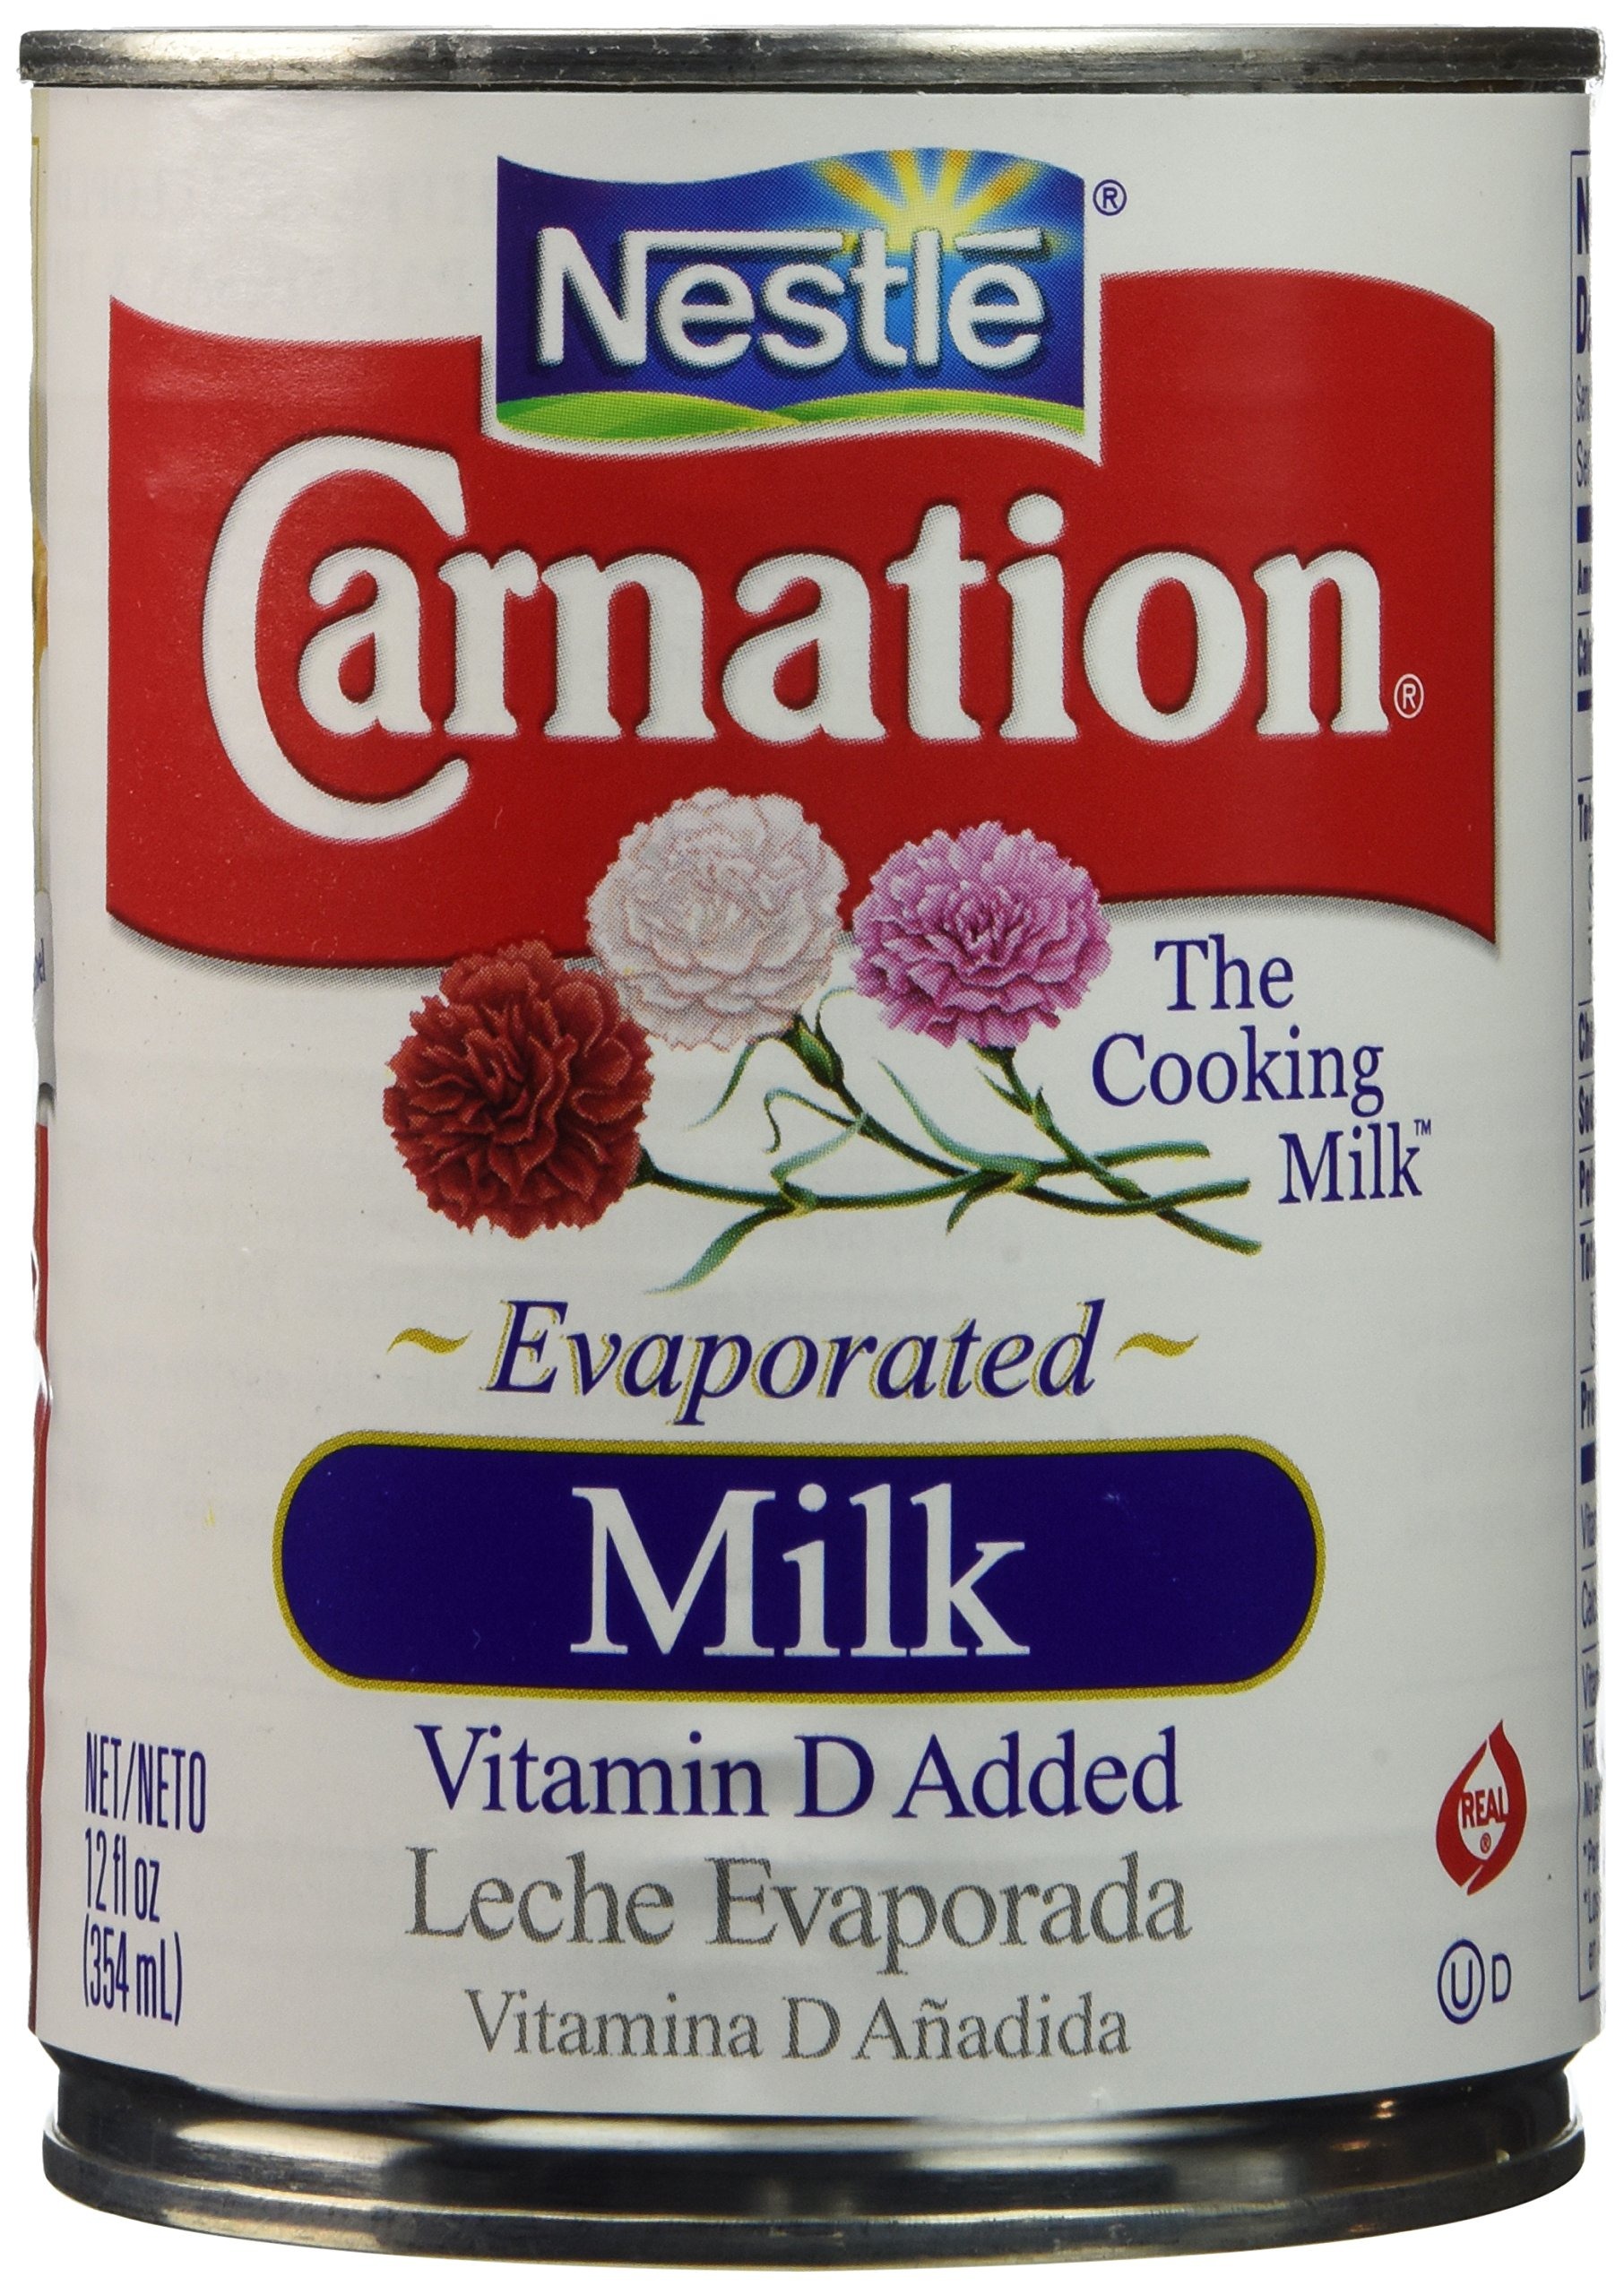
Item Name: Carnation Evaporated Milk, 12 Fl Oz (Pack of 12)
Bullet Point: A must-have for holiday baking. Adds extra creaminess and richer flavor.
Value: 144.0
Unit: Fl Oz

Price: 19.19